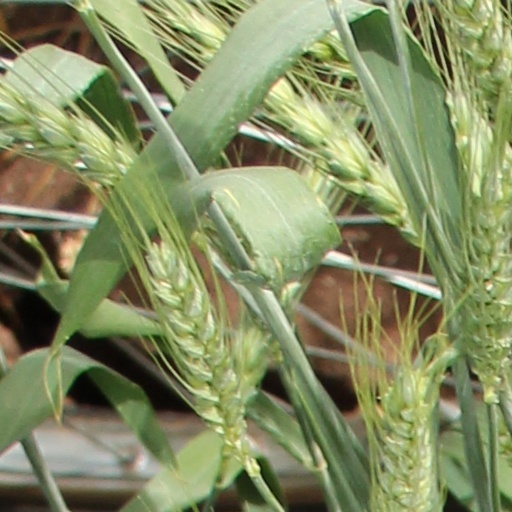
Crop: wheat